Vilém Heš

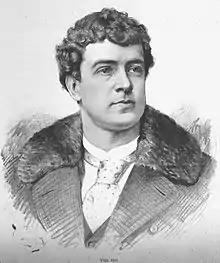
Vilém Heš (1889)

Vilém Heš, German Wilhelm (Willy) Hesch, (3 June 1860, in Týnec nad Labem – 4 January 1908, in Vienna) was a Czech operatic bass. He notably enjoyed a close artistic partnership with Gustav Mahler, singing in his opera companies in Hamburg and Vienna. He had a beautiful rich vocal tone, although at times his voice would take on a harsher quality in heavier repertoire.